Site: brandenburg
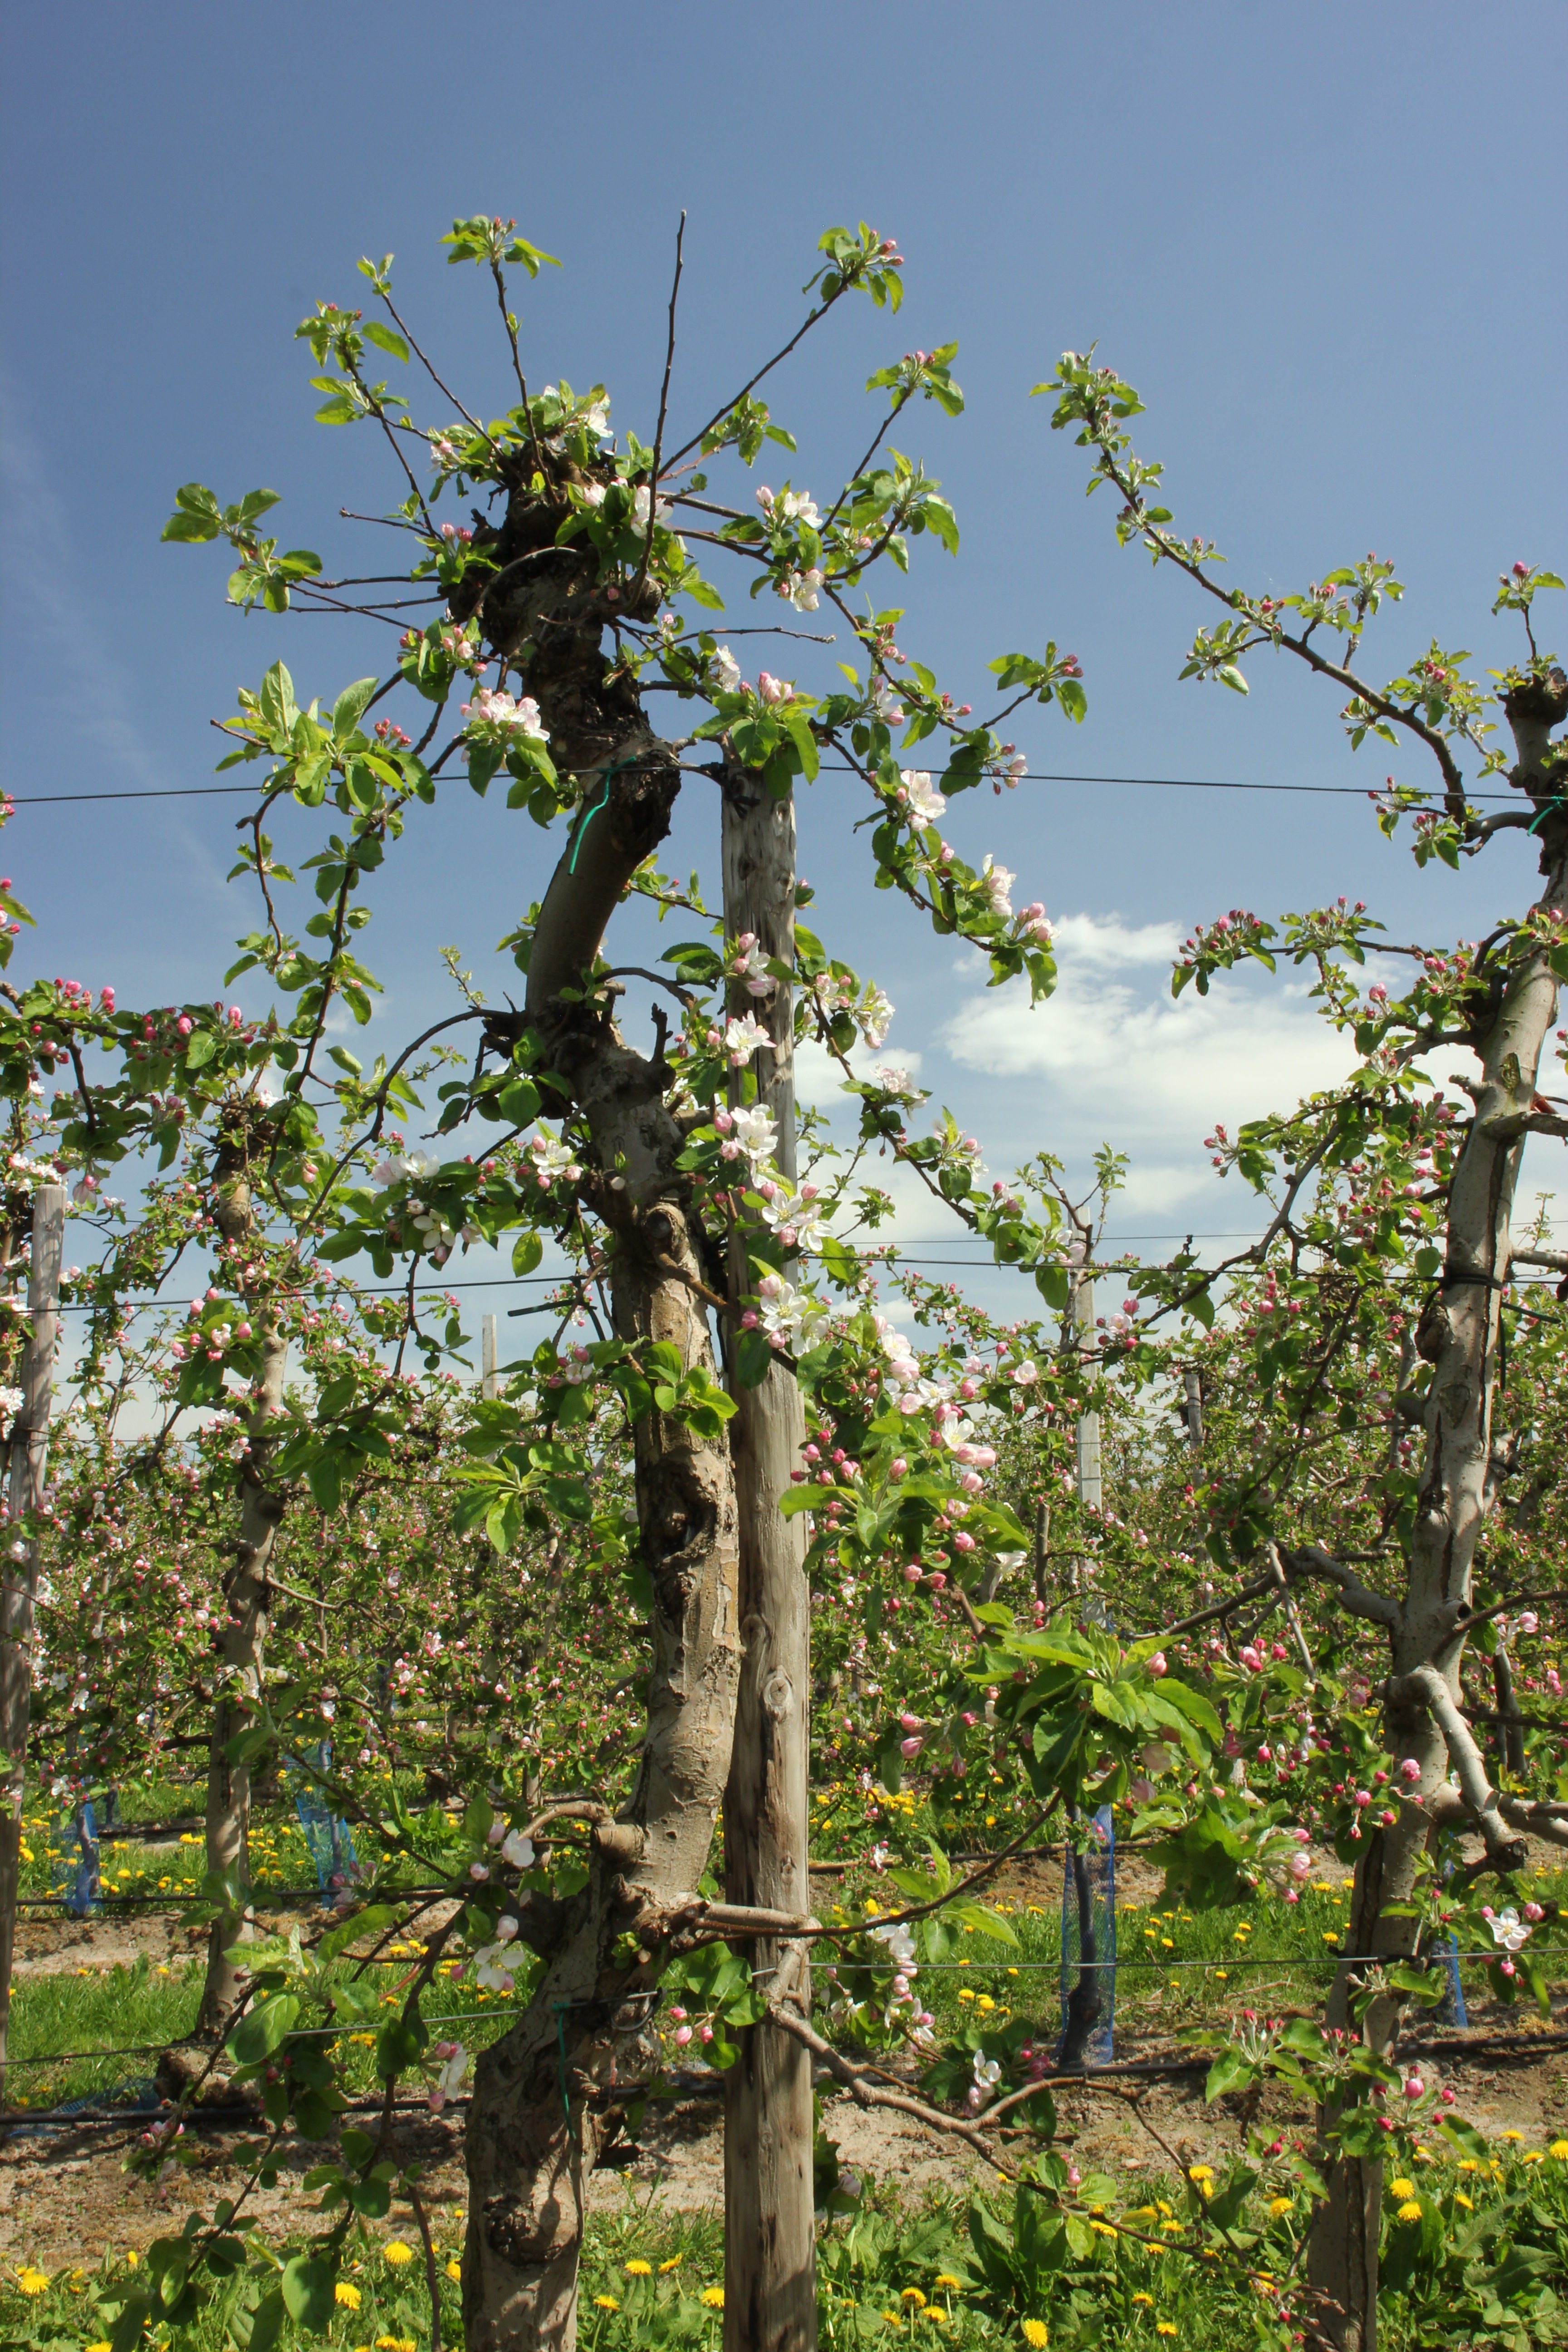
Growth stage (BBCH 57): Inflorescence emergence